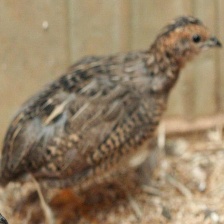
Species: HARLEQUIN QUAIL
Scientific name: COTURNIX DELEGORGUEI
ImageNet parent category: quail